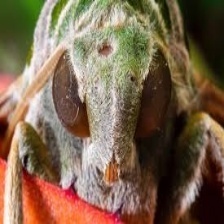
Species: OLEANDER HAWK MOTH